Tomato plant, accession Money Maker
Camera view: bottom (45 deg); turntable rotation: 270 degrees
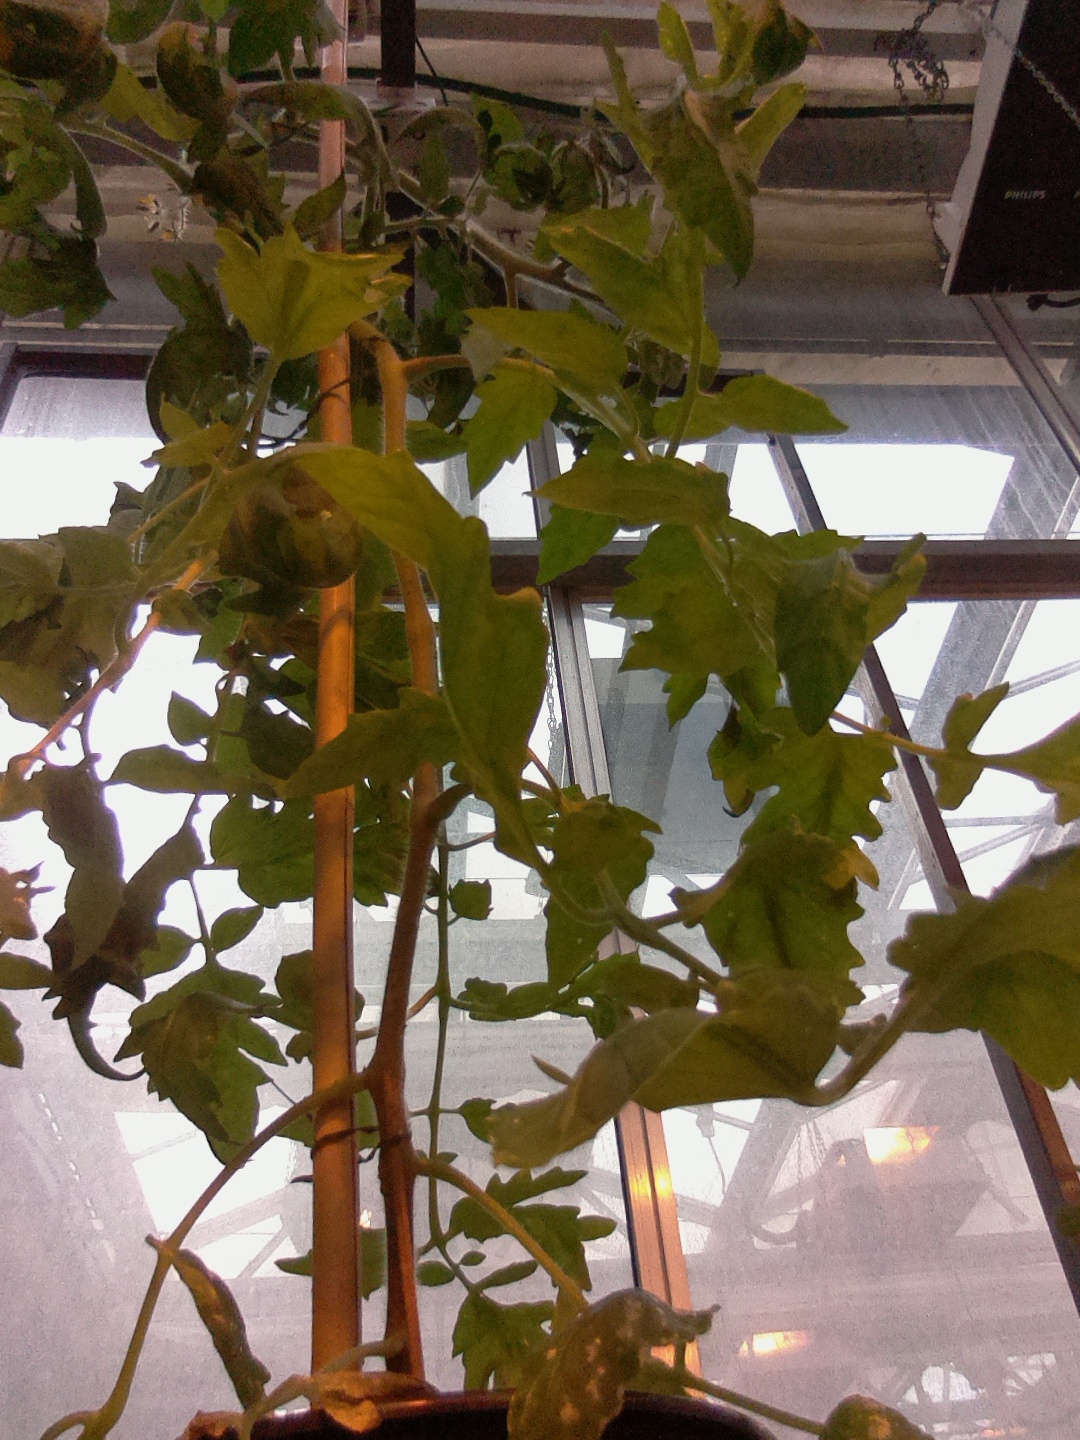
BBCH growth stage 69: End of flowering, 90%-100% of flowers open, more petals falling